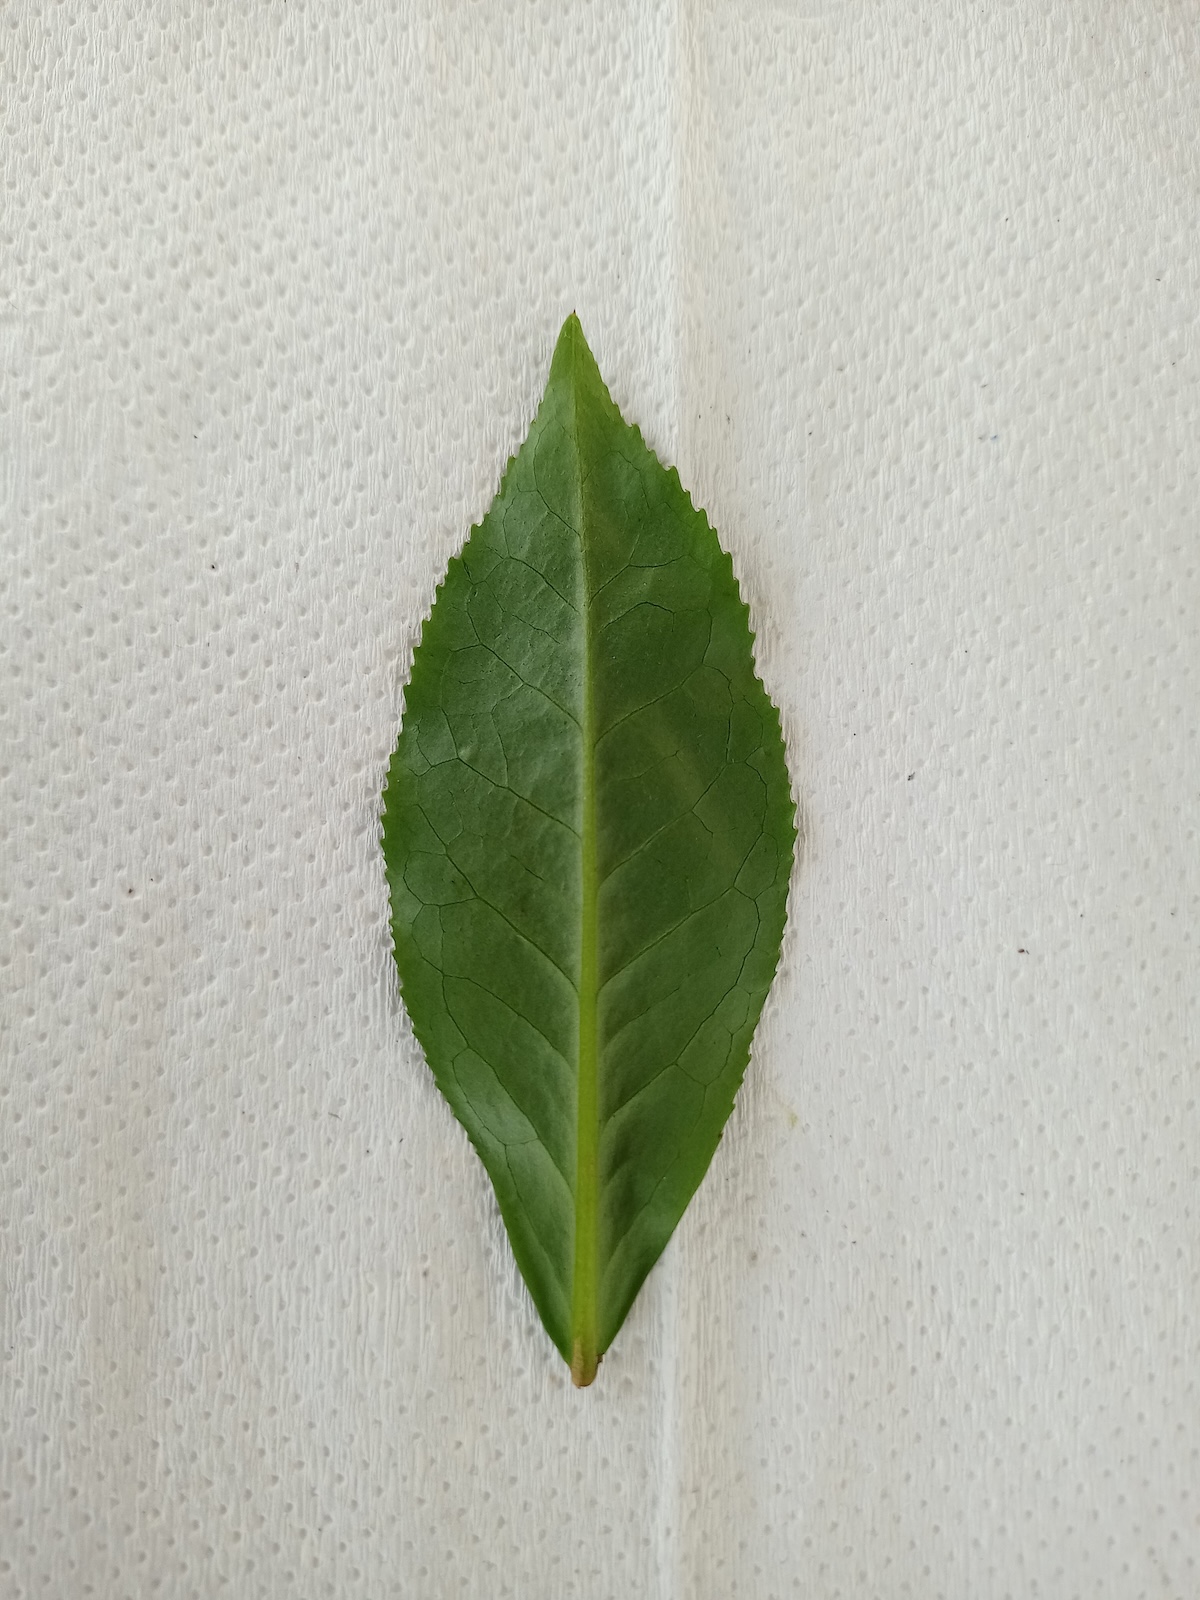
Label: Healthy leaf